Agapios Tomboulis

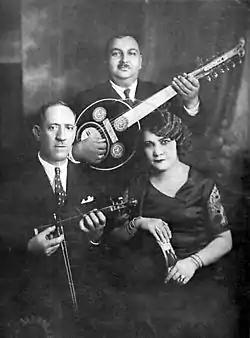
Smyrna Trio (R-L) Dimitrios Semsis, Agapios Tomboulis, Roza Eskenazi (Athens, 1932)

Hagop Stambulyan was born in 1891 in the Pera district of İstanbul to an Armenian father and a Greek mother.